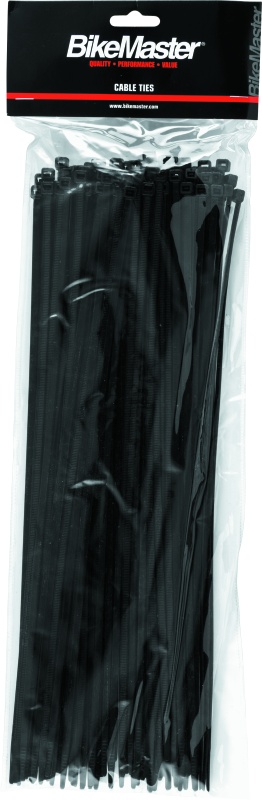
BikeMaster 15in Cable Ties (Pack of 100) - Black
Brand: BikeMaster
UL-listed for use with electrical wiring, these cable ties have accurate molding so teeth hold on tight wherever you tie them. Available in black.
Category: Hardware > Hardware Accessories > Hooks, Buckles & Fasteners > Gear Ties